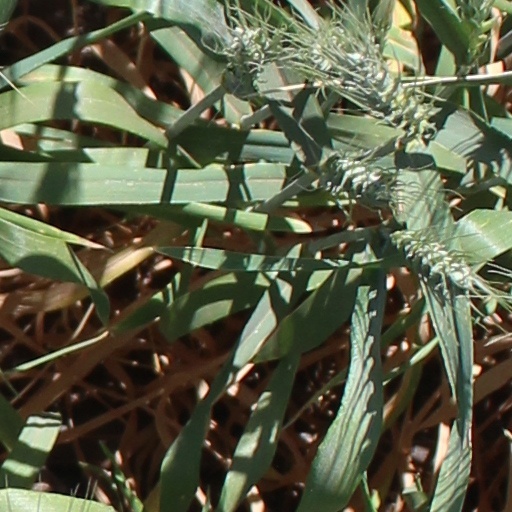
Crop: wheat